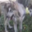
Label: wolf